Short Solent

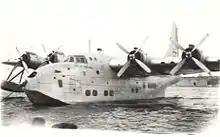
Solent III Aquila Airways G-ANAJ "City of Funchal" at Berth 50, Southampton Docks, in August 1955

Several Solents served Aquila Airways on their routes from Southampton to Madeira and the Canary Islands using ex BOAC and TEAL aircraft. On 15 November 1957, Aquila Airways G-AKNU, a Solent III, crashed near Chessell, Isle of Wight, after it experienced loss of power to two engines. The crash killed 45 out of the 58 on board. British commercial flying-boat operations ceased on 30 September 1958 when Aquila Airways withdrew its Madeira service.